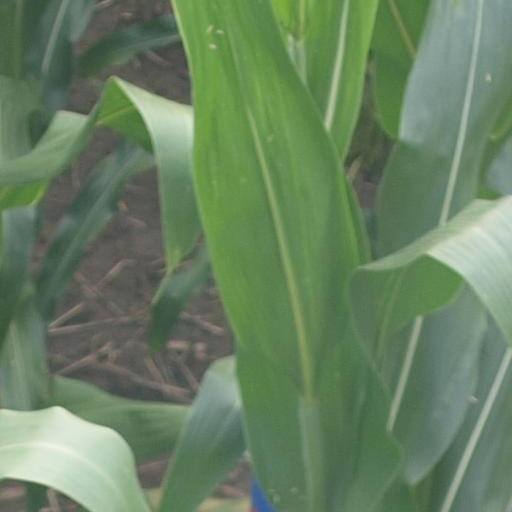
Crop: maize; corn